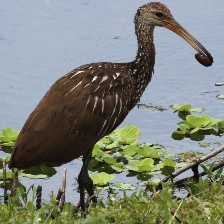
Species: LIMPKIN
Scientific name: ARAMUS GUARAUNA